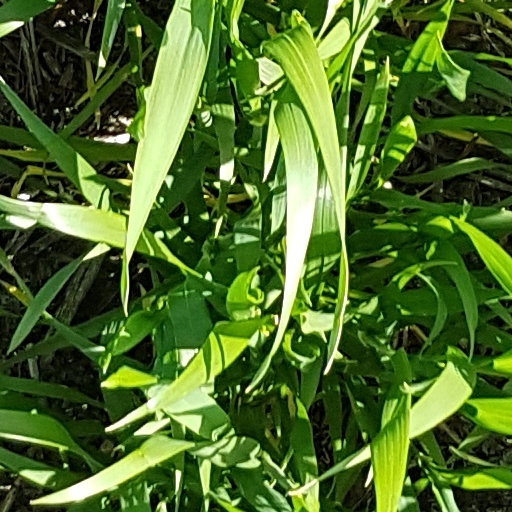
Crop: wheat